HP 2100

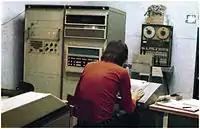
HP 2100A computer

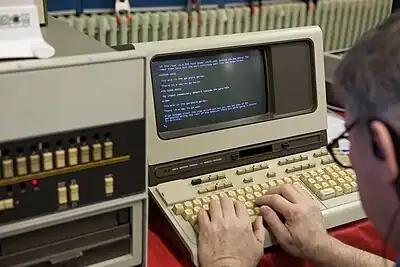
An HP 2647A graphics terminal connected to an HP 1000 E-Series machine

Through the 1970s, the lineup was constantly improved with new models that remained compatible in software and expansion with the original 2116.